History of Rijeka

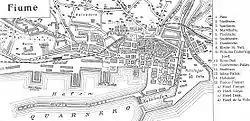

Austrian presence on the Adriatic Sea was seen as a threat by the Republic of Venice and during the War of the League of Cambrai the Venetians raided and devastated the city with great loss of life in 1508 and again in 1509. The city did however recover and remain under Austrian rule. For its fierce resistance to the Venetians it received the title of the "most loyal city" ("fidelissimum oppidium") as well as commercial privileges from the Austrian emperor Maximilian I in 1515. While Ottoman forces attacked the town several times, they never occupied it. From the 16th century onwards, Rijeka's present Renaissance and Baroque style started to take shape. Emperor Charles VI declared the Port of Rijeka a free port (together with the Port of Trieste) in 1719 and had the trade route to Vienna expanded in 1725.